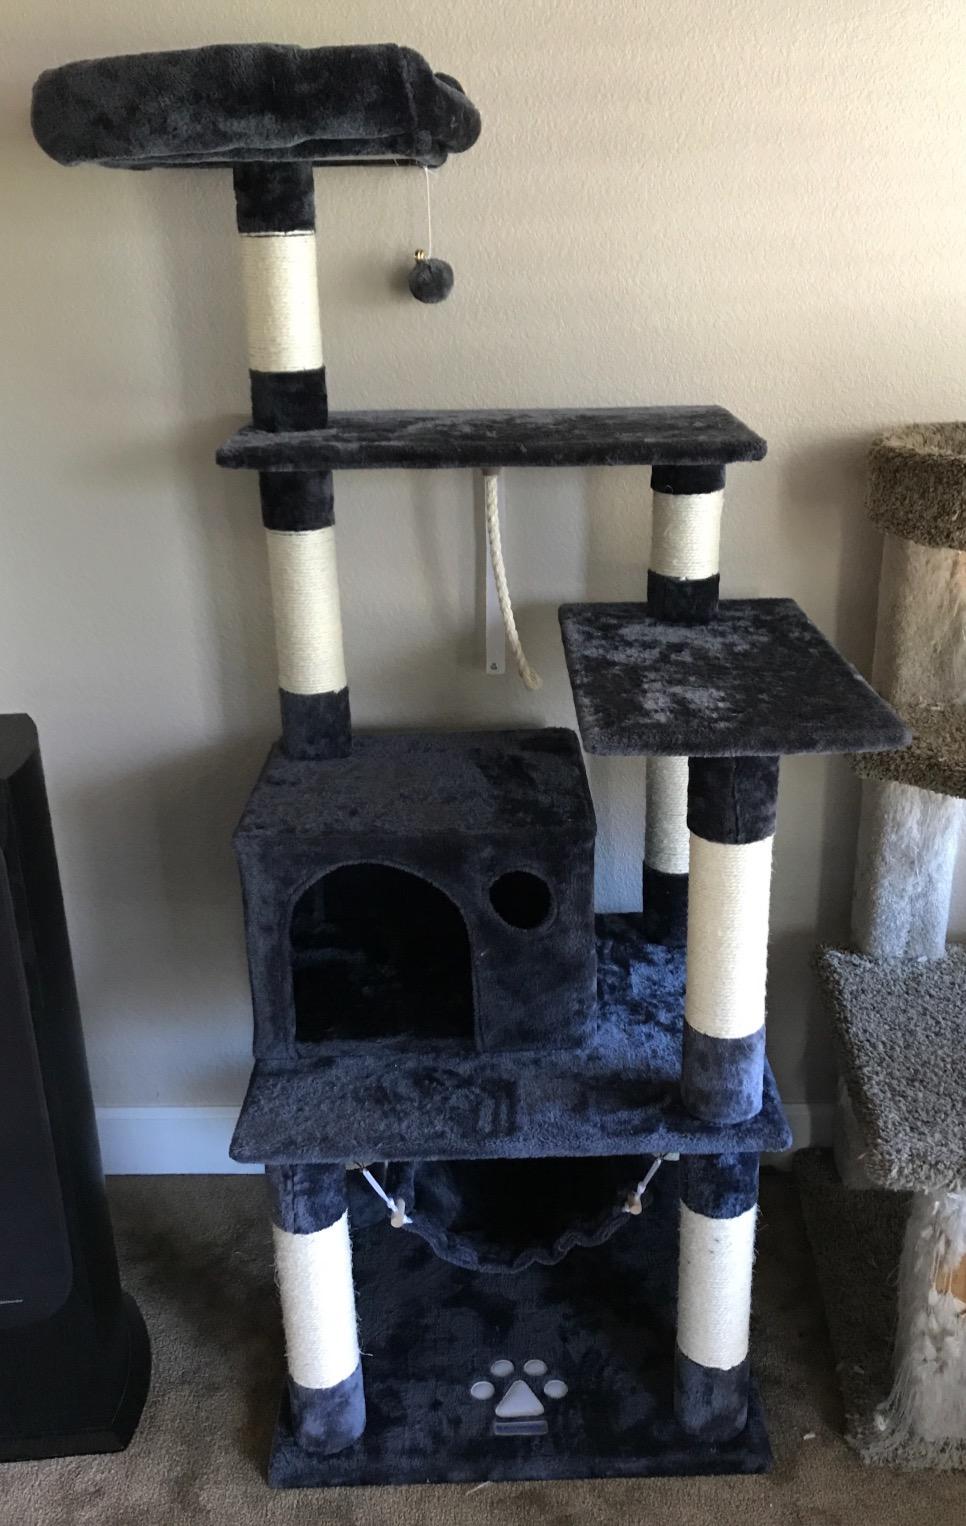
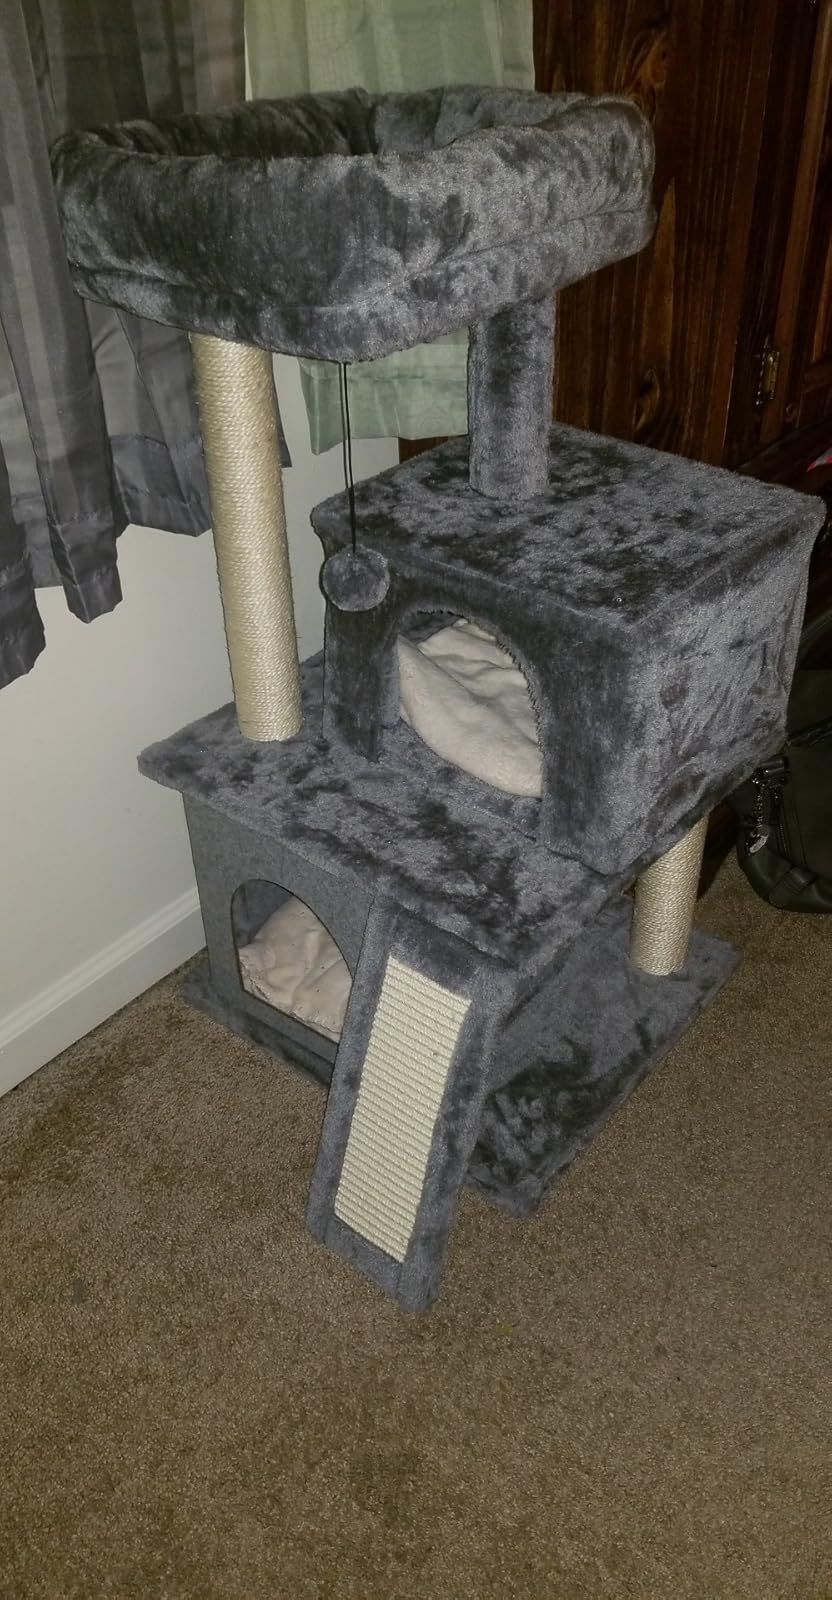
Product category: items_cat tree
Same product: no